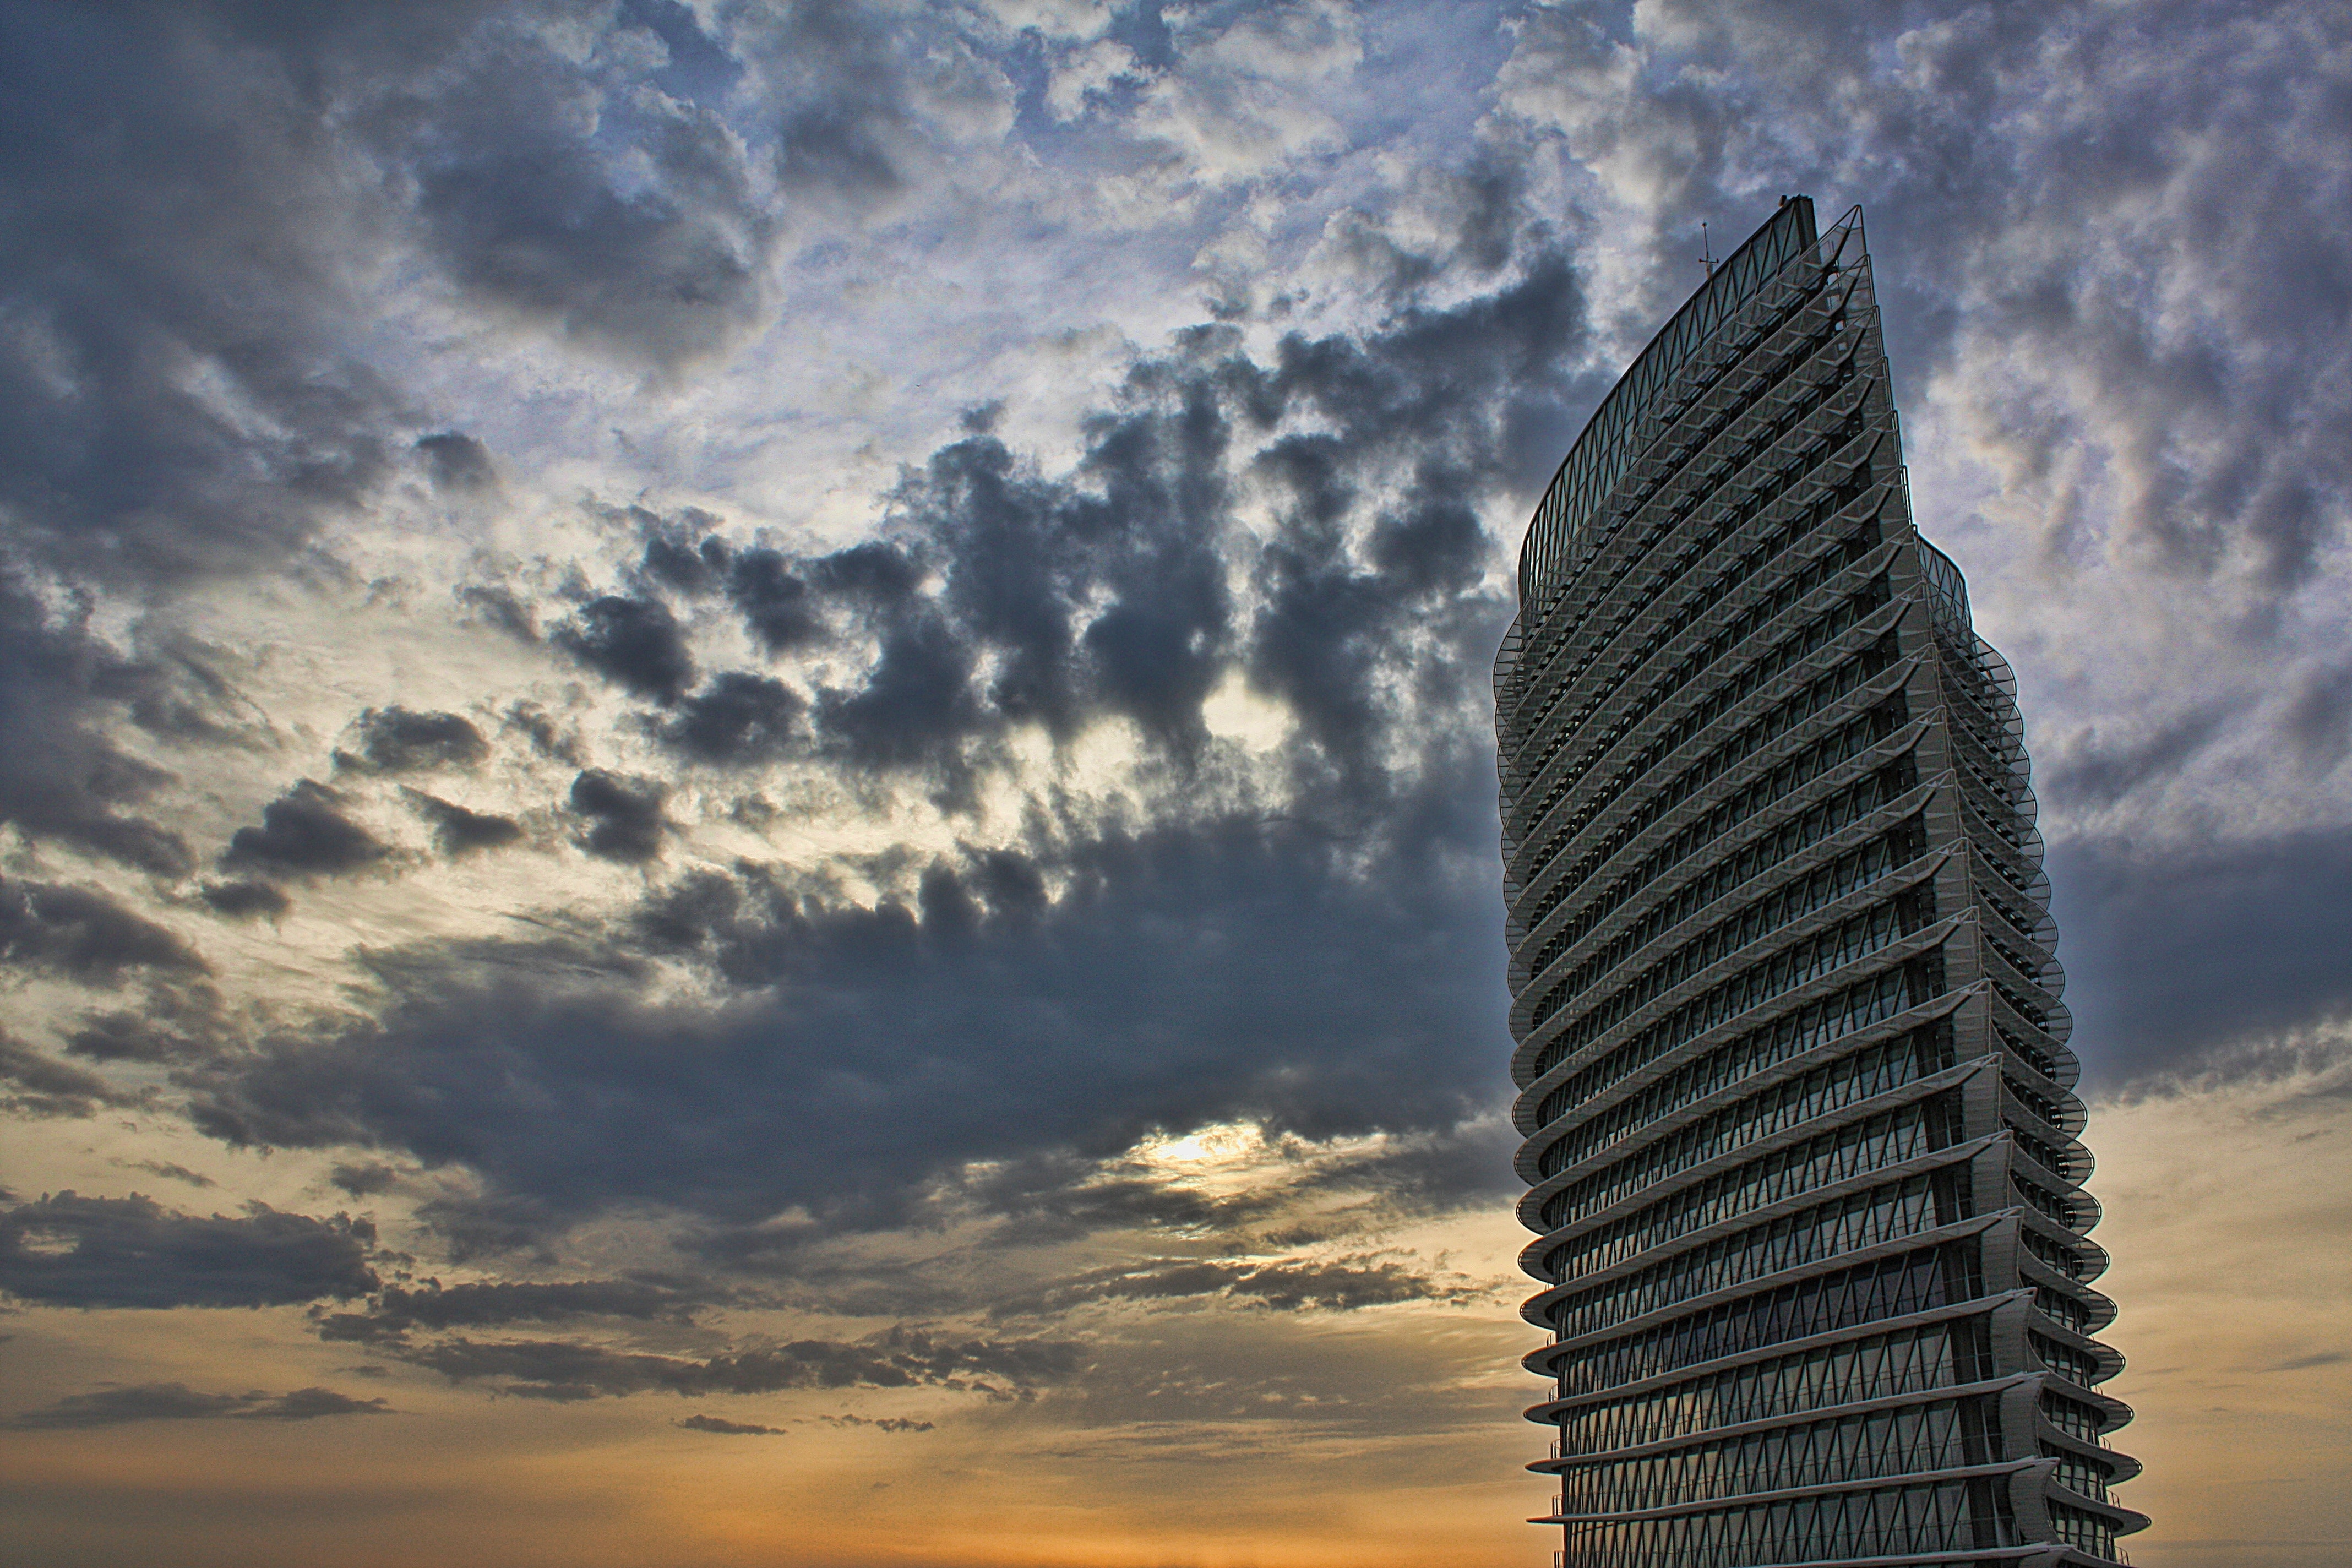
sky, skyscraper, tower block, cloud, landmark, daytime, metropolitan area, urban area, architecture, tower, metropolis, city, morning, corporate headquarters, water, building, condominium, atmosphere, sunset, evening, mixed use, horizon, cityscape, commercial building, world, headquarters, meteorological phenomenon, landscape, reflection, skyline, rock, dusk, cumulus